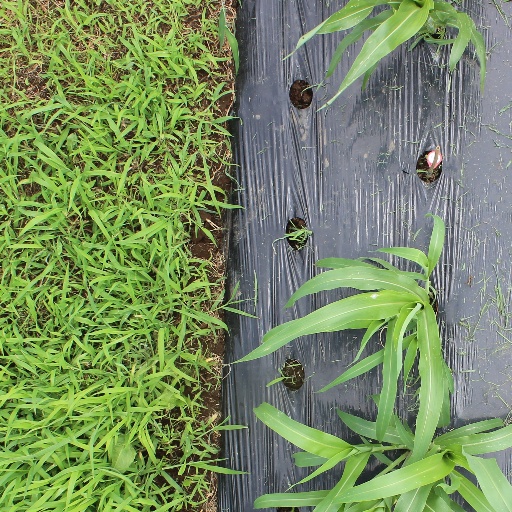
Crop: sorghum